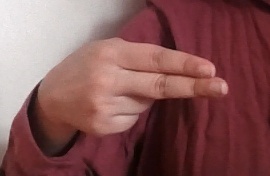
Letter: ain